Anson Rogers Graves

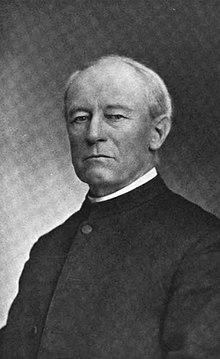

Anson Rogers Graves (April 13, 1842 – December 30, 1931) was the first bishop of the Missionary District of Western Nebraska in The Episcopal Church.